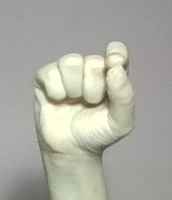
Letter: fa